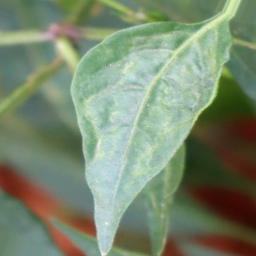
Label: healthy